Bert Sommer

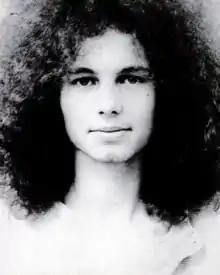
Sommer in 1970

Bert Sommer (February 7, 1949 – July 23, 1990) was an American folk singer and songwriter. He appeared in the musical "Hair" and at the Woodstock Festival, and he released several albums as a singer-songwriter.